Jack Satherley

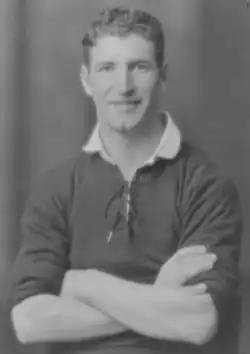
Jack's brother Cliff, who he played against in 1931, and later with, at Richmond.

The 1931 season saw Satherley fully established in the first grade side, playing in 19 matches. He was credited with 2 tries though the newspapers would often omit scoring details from their match descriptions so it is likely that he scored several more given he was playing on the wing. His first game of the season was against Grammar Old Boys on May 2. In a 13–3 loss to University on May 9 on the wing he “showed pace and a clever swerve”. The New Zealand Herald reported that he received a cut on the head and retired” during the second half. A week later on May 16 Jack played against his brother Cliff who had transferred to Ponsonby at the start of the season. It was said that Cliff was one of the “most conspicuous among the pack” and he scored their lone try, with Manukau winning 9–5. Jack was said to have been “prominent” along with Biss on the other wing in Manukau's draw with Technical Old Boys on May 23. A week later Manukau lost to Grafton in Onehunga by 3 points to 0. With the score in Grafton's favour late “the two Stuarts, Biss, and Satherley were desperate in their efforts to smash the defence” but to no avail. The Auckland Star went on to say that “Satherley played a very determined game as winger, and was hard to stop when he saw the line ahead”. The same newspaper a week later described him as “sound” in their 3–3 draw with Marist. The Herald said that he was “outstanding” along with the Stuart brothers in the backs. He then gave “a dashing performance” on the right wing on June 13 against Training College. And played “well” on the wing in an 11–8 win over College Rifles at the Show Grounds on June 20. He scored Manukau's lone try in a 5–0 win on Eden Park No. 3 against Technical Old Boys on July 25. The try came after “a melee on the line, Satherley diving over” after “a rough and tumble”. It was said that he and fellow winger C. Stuart “were essentially individualists, lacking support”. He scored another try 2 weeks later on August 8 in an 11–3 win over College Rifles on Eden Park No. 3. He “dived over in the early stages” to give them a 3–0 lead. The Auckland Star said he was the only Manukau back “who showed any dash”. Though the NZ Herald said that both he and Bill Turei were “outstanding” on the wings.